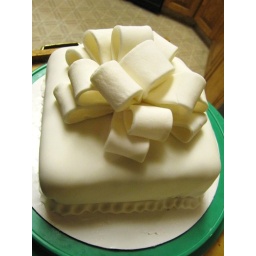
chocolate cake covered in white fondant